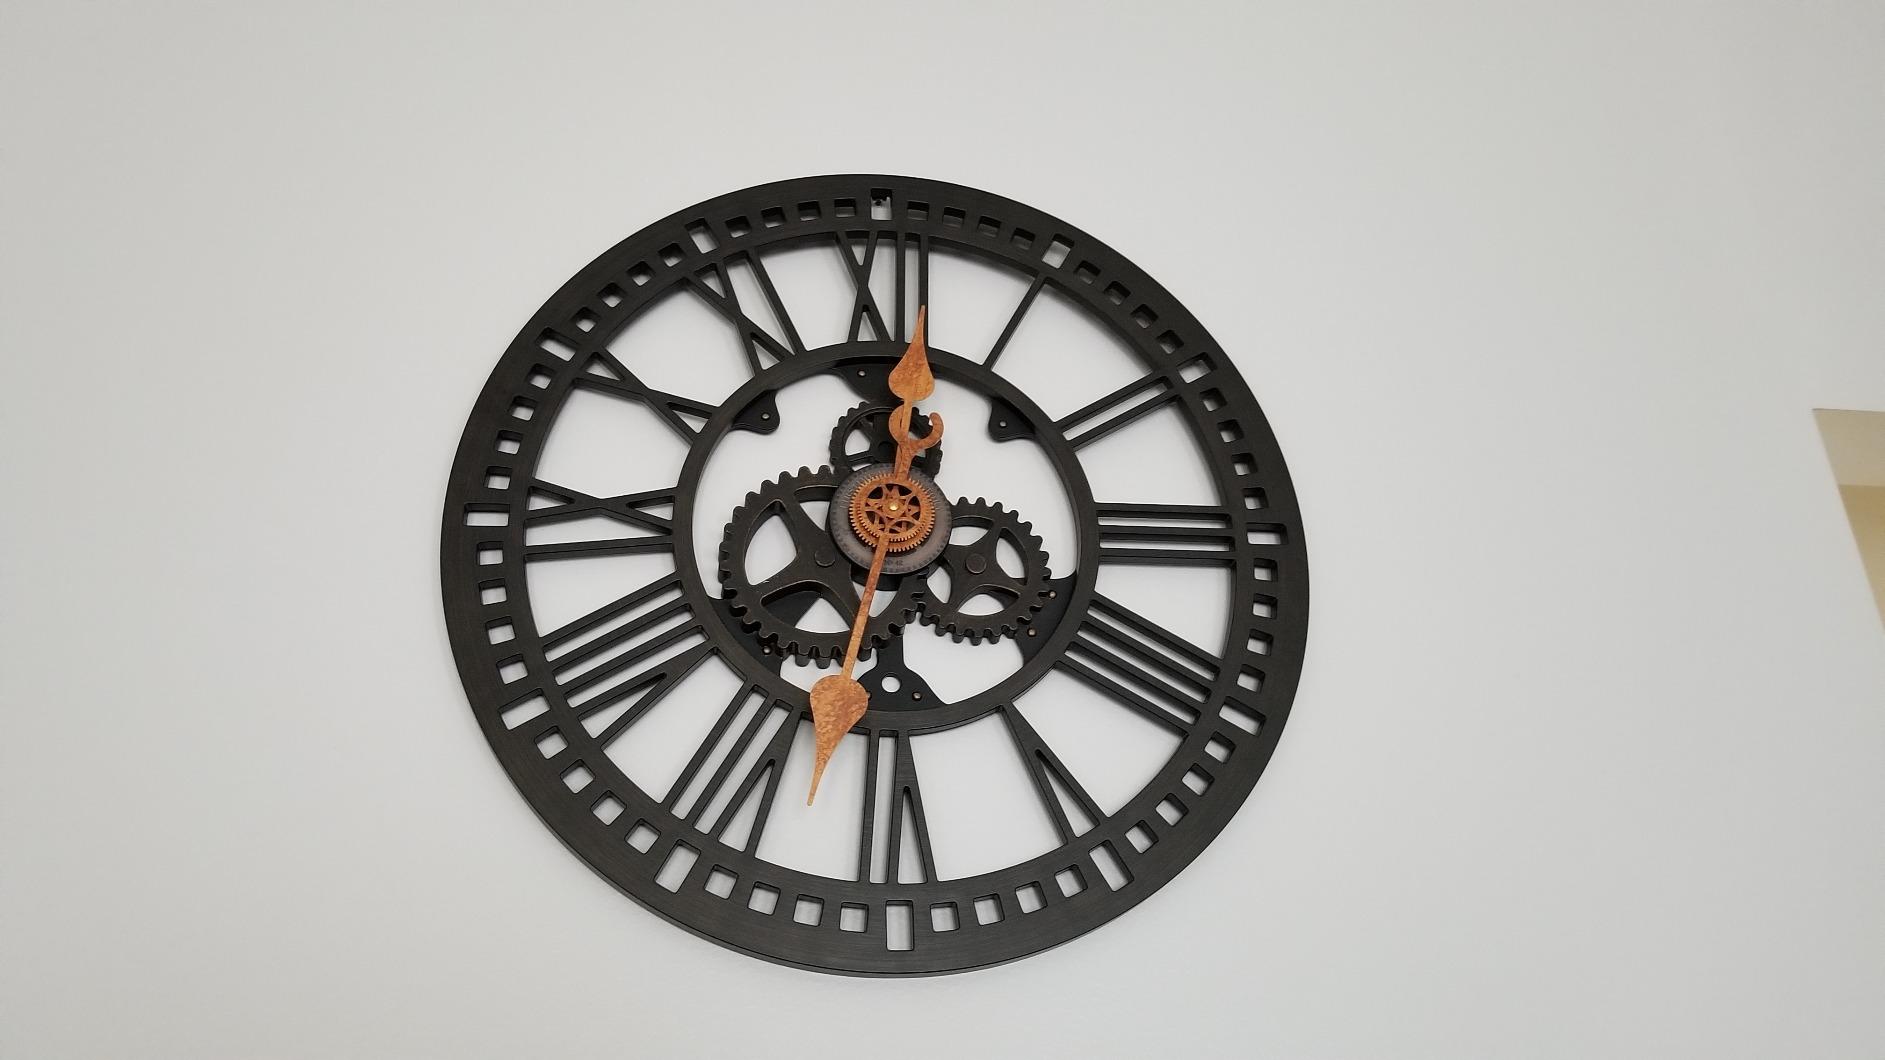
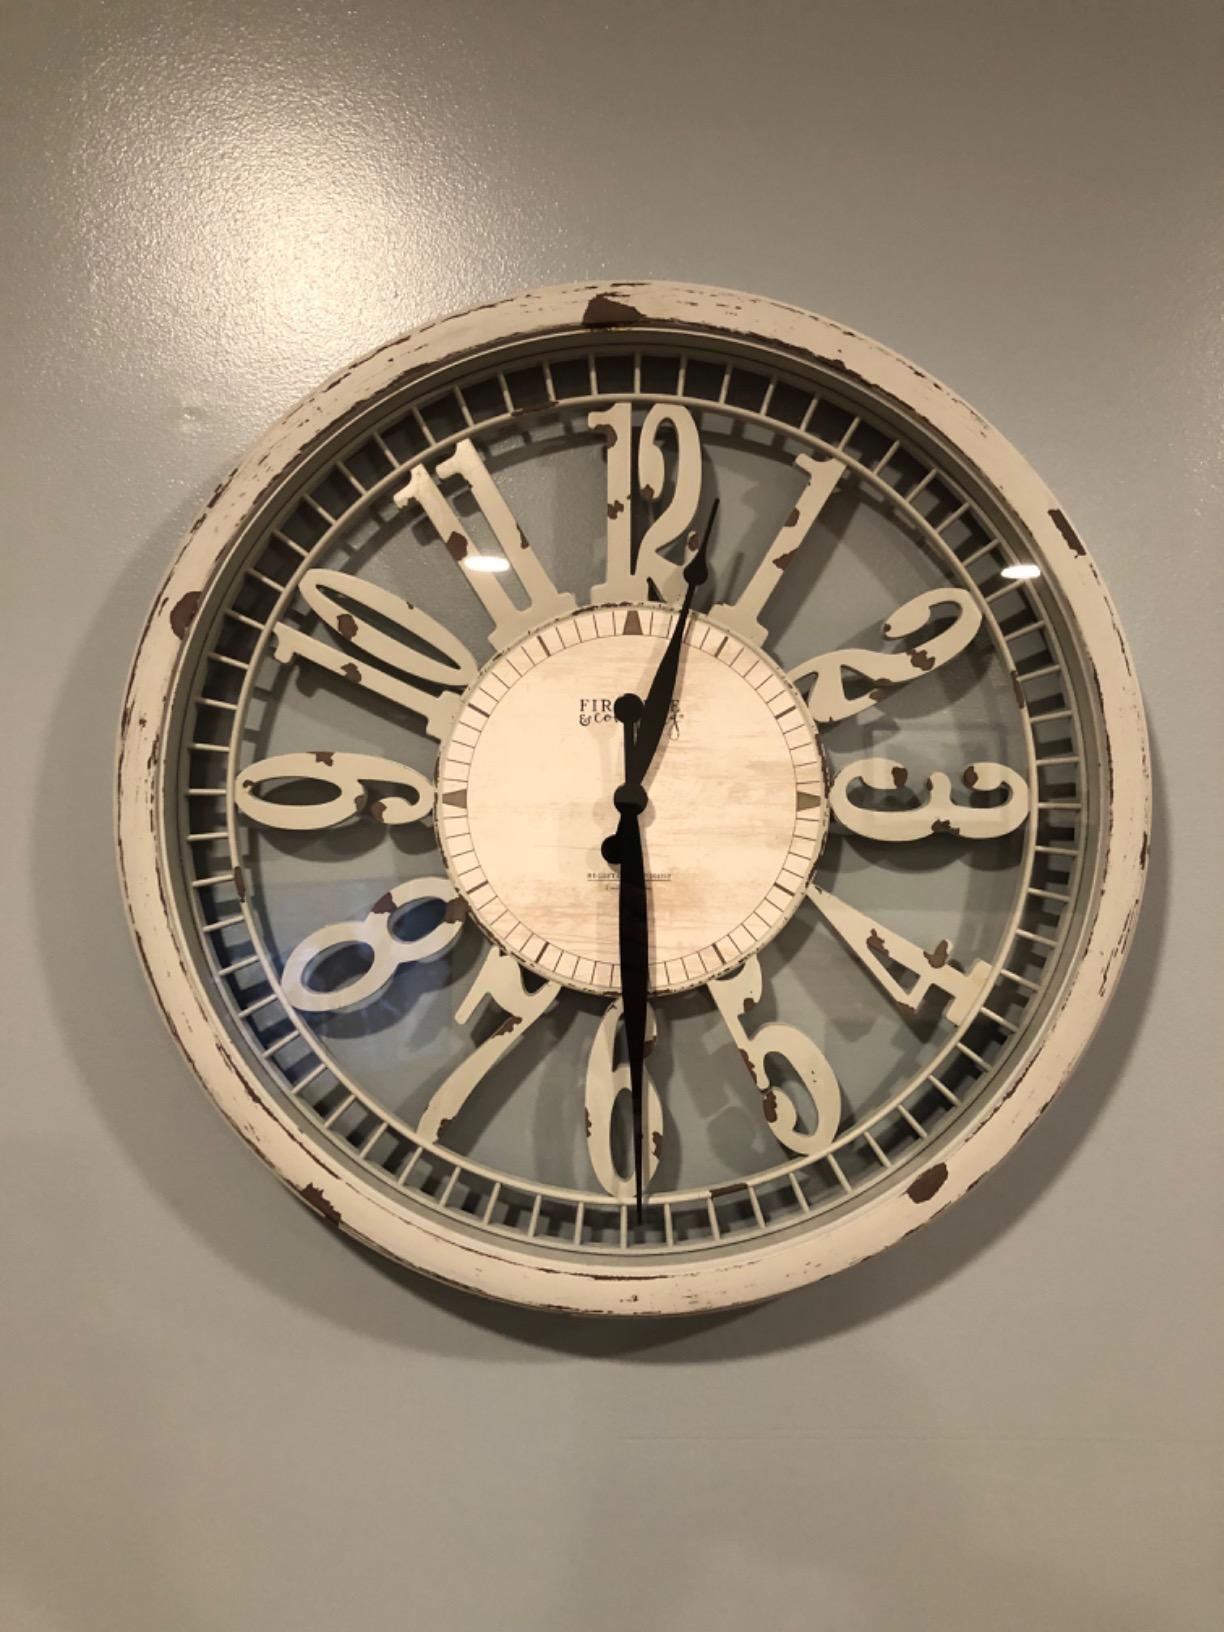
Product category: clock
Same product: no